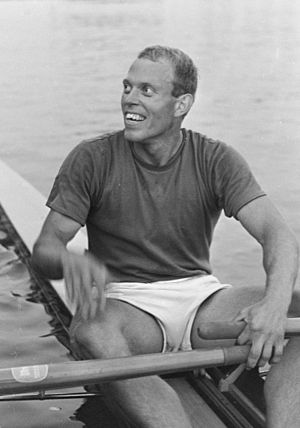
Jan Wienese
Henri Jan Wienese er en tidligere hollandsk roer, og olympisk guldvinder.